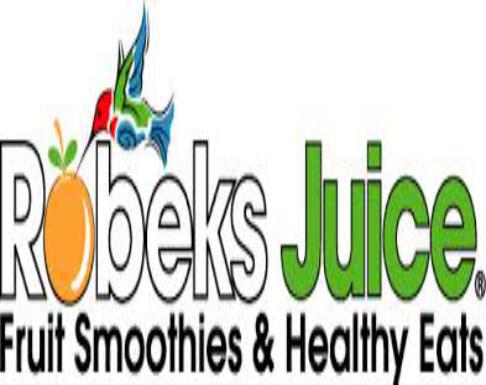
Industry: Food